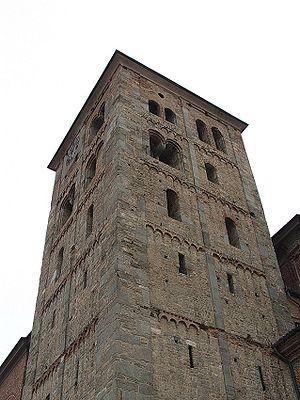
L'abbaye de Fruttuaria est une ancienne abbaye bénédictine fondée par saint Guillaume de Cluny à San Benigno Canavese, dans le Piémont.